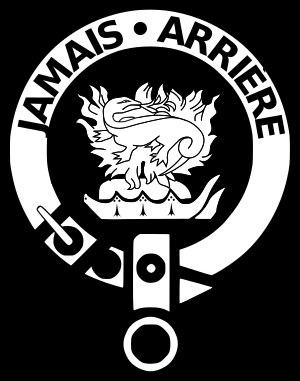
Le clan Douglas est un clan écossais historique originaire des Lowlands écossais et tirant son nom du village de Douglas, dans le South Lanarkshire. Ses membres ont ensuite essaimé dans les Scottish Borders, l'Angus, le Lothian et au-delà. Le clan n'a actuellement pas de chef qui soit reconnu par le droit écossais et le Lord Lyon.